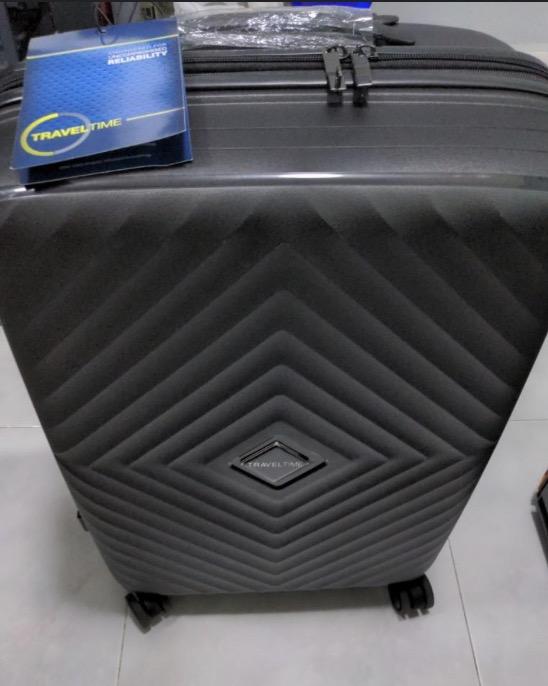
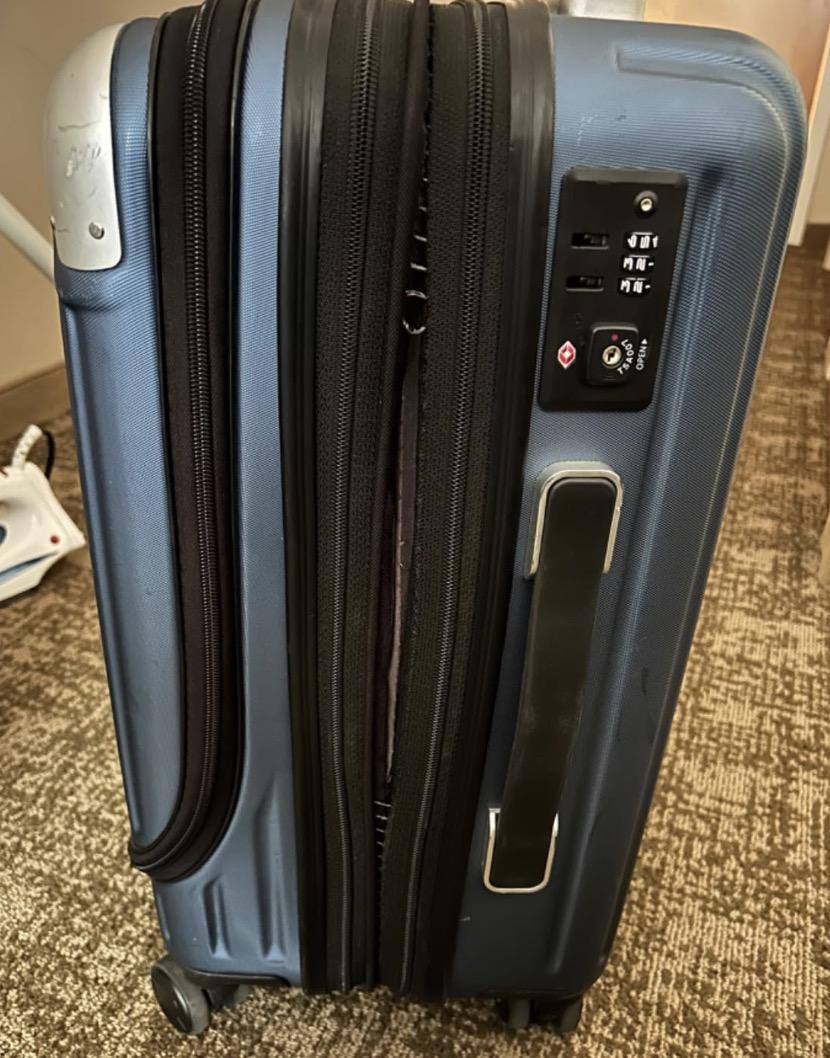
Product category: items_tea
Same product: no